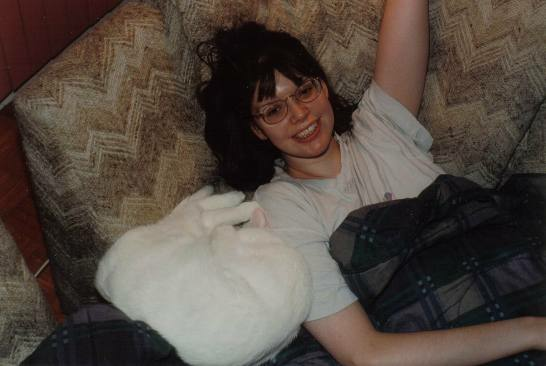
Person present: Yes